Goursat tetrahedron

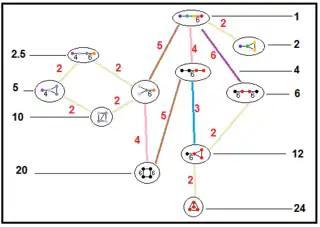
This show subgroup relations of paracompact hyperbolic Goursat tetrahedra. Order 2 subgroups represent bisecting a Goursat tetrahedron with a plane of mirror symmetry

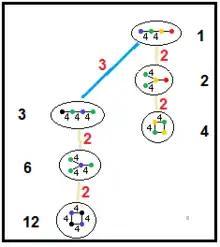

Density 1 solutions: (See Coxeter diagram#Paracompact (Koszul simplex groups))